Lois Galgay Reckitt

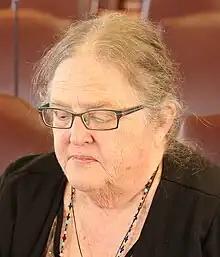
Galgay Reckitt in 2017

Lois Galgay Reckitt (née Galgay; December 31, 1944 – October 30, 2023) was an American feminist and activist. Called "one of the most prominent advocates in Maine for abused women", she served as executive director of Family Crisis Services in Portland, Maine, for more than three decades.